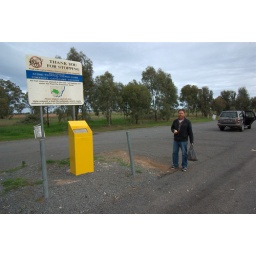
Again! Wow, how many times can you cross the fruit fly line in NSW, it is just rediculous.